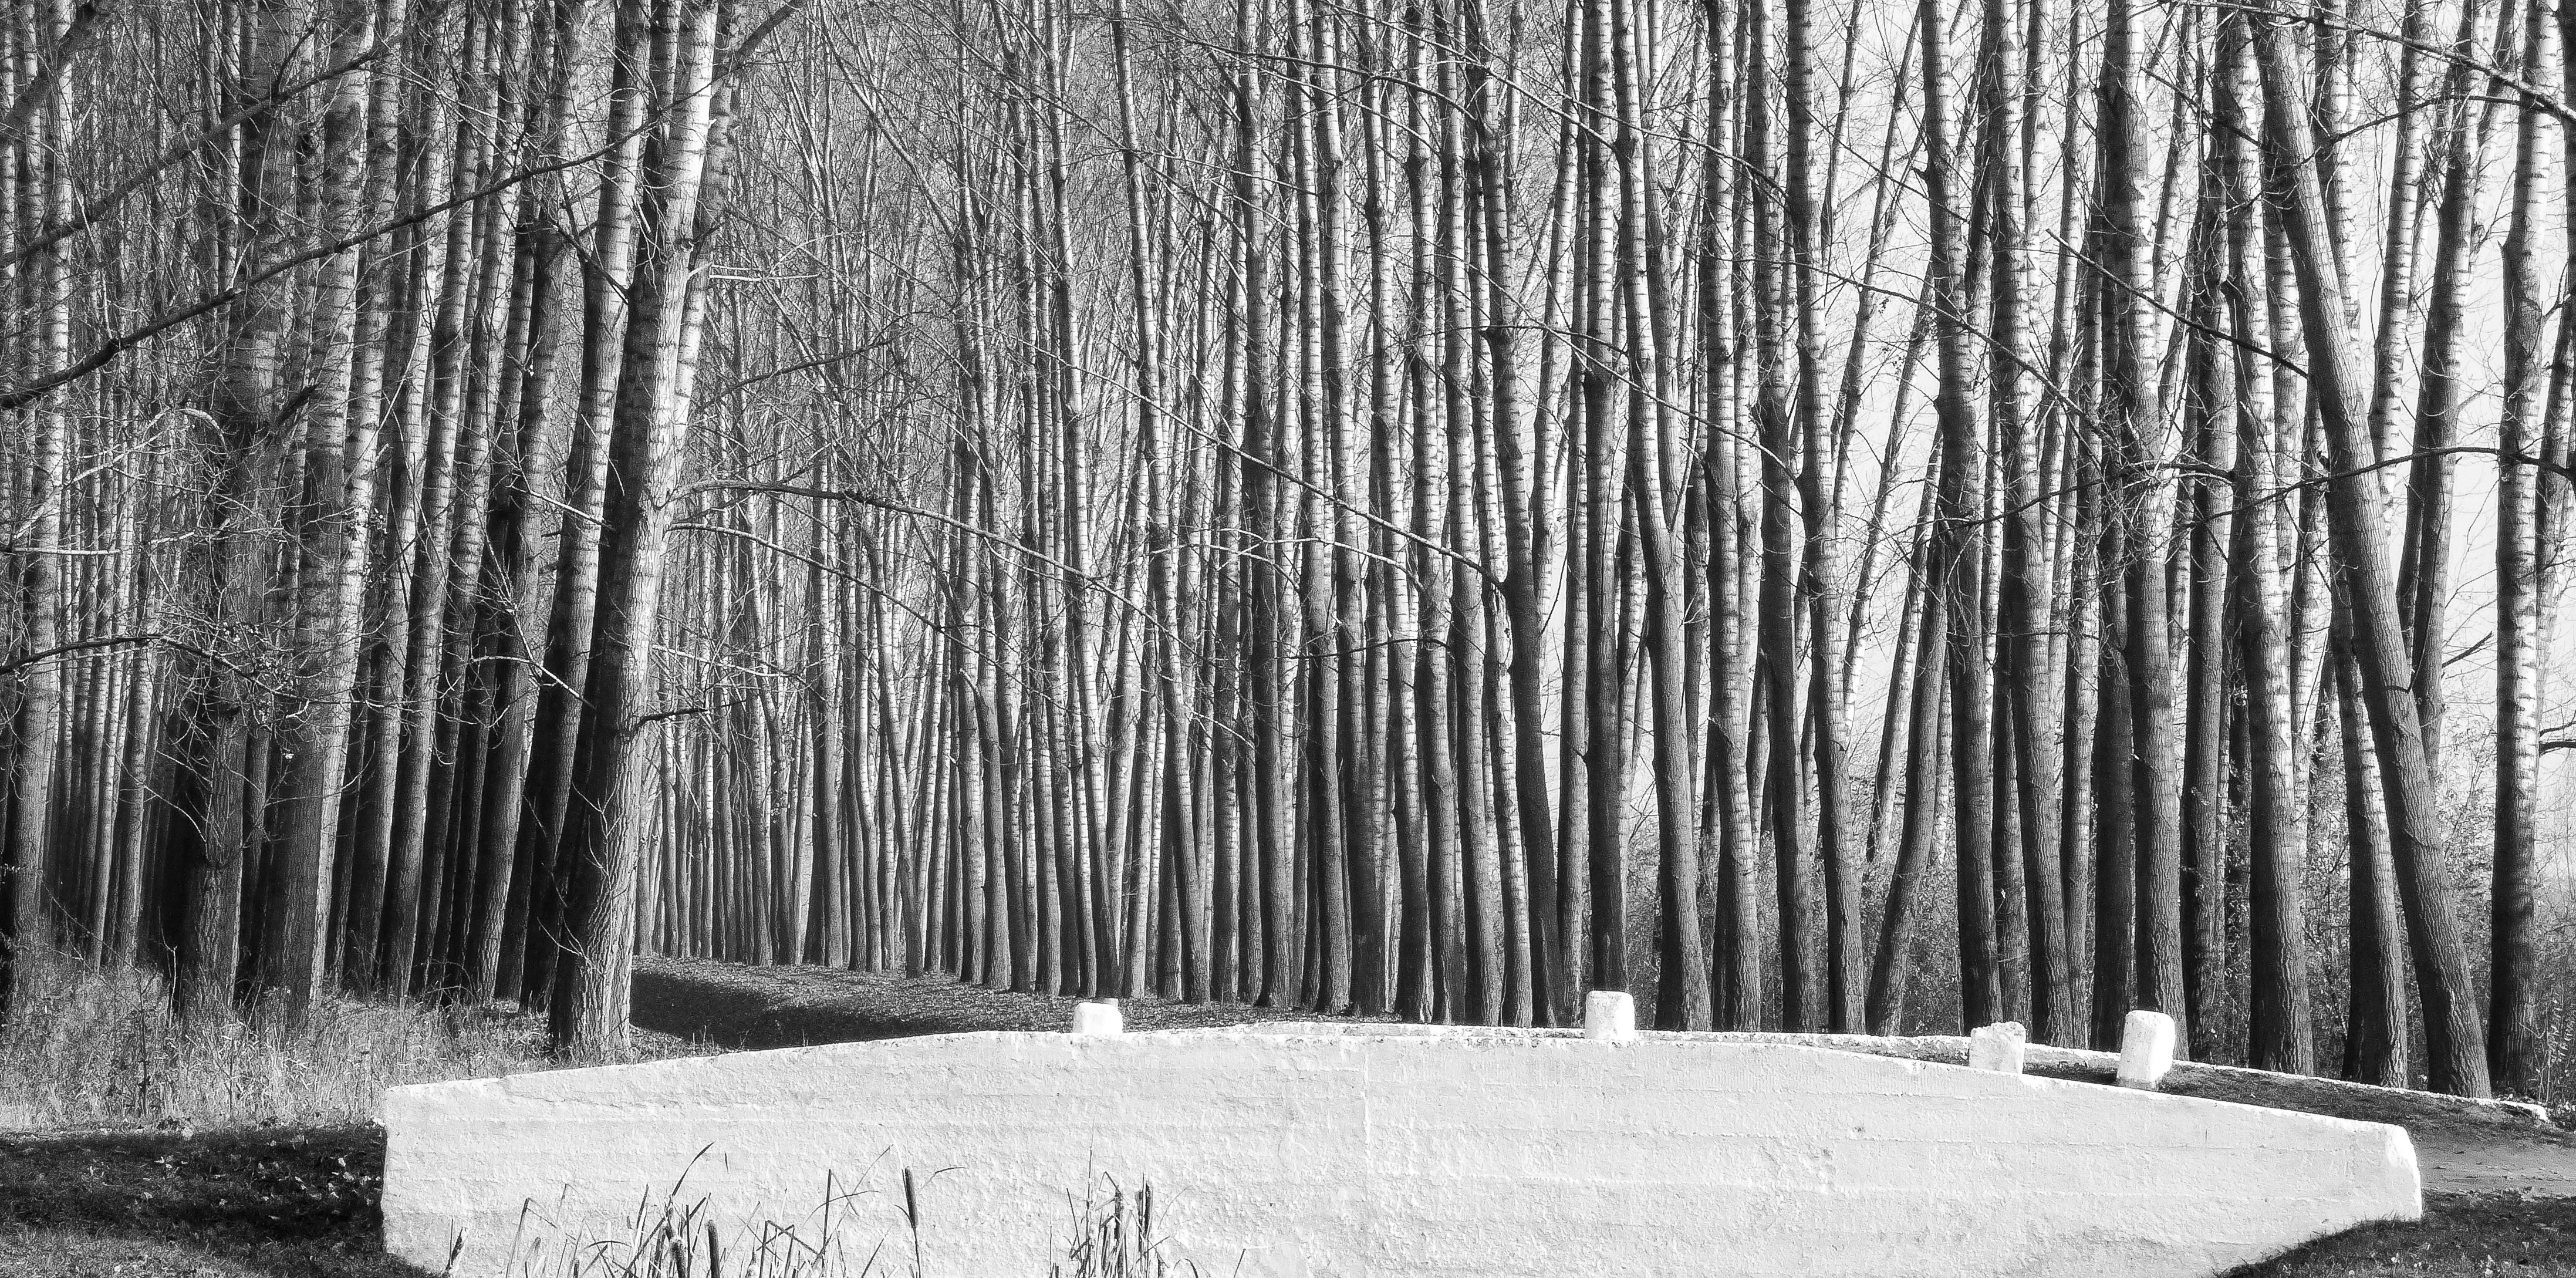
tree, nature, forest, grass, branch, snow, winter, black and white, wood, road, bridge, trunk, bark, log, autumn, monochrome, trees, sketch, drawing, holidays, branches, deciduous, habitat, promo, avar, monochrome photography, woody plant